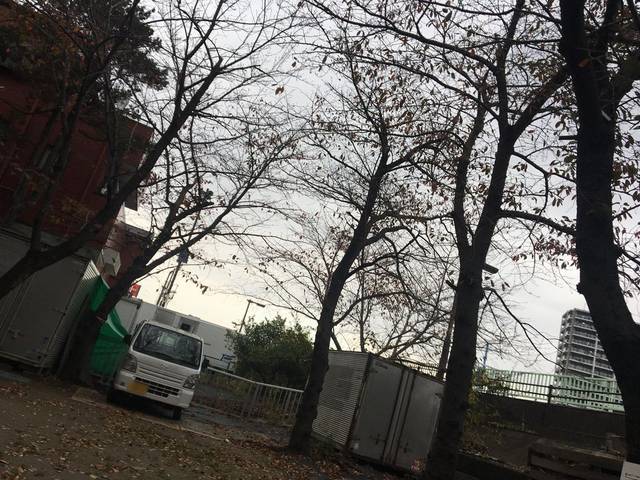
Region: Japan
Coordinates: 35.674, 139.885